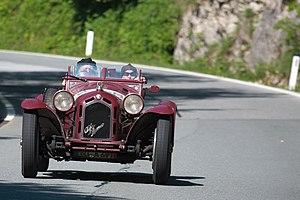
Eugen Bjørnstad, né le 12 décembre 1909 à Oslo et décédé le 13 août 1992 aux États-Unis à 82 ans, était un pilote automobile norvégien, spécialiste de courses sur glace en circuits et de courses de côte.